Brands Hatch

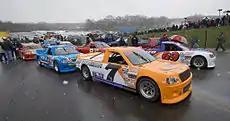
View of the outer paddock

Aside from circuit racing, Single Stage Rally uses the tarmac and other inner sections of the circuit like the pits and other roads at the venue. The annual Modified Live and Race Car Live events also follow an exhibition format.